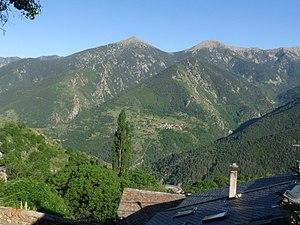
Sauto, vue vers le col Mitjà, Pyrénées-Orientales, France
Le coll Mitjà, ou la Collada, est un col de montagne des Pyrénées, entre les vallées de la Carança et de la Riberola. D'un point de vue administratif, il est situé sur la commune de Fontpédrouse dans le département français des Pyrénées-Orientales.